Eucallipterus tiliae

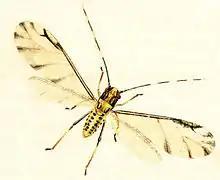

Eucallipterus tiliae, also known as the linden aphid or lime-tree aphid, is a member of the family Aphididae. Native to Eurasia in recent times, it is now found worldwide wherever species of "Tilia" occur.